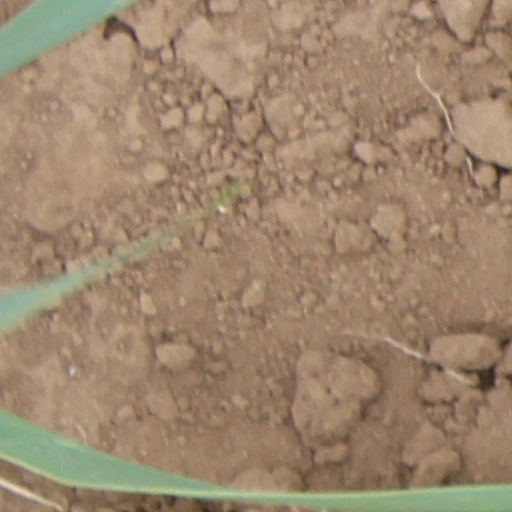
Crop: wheat